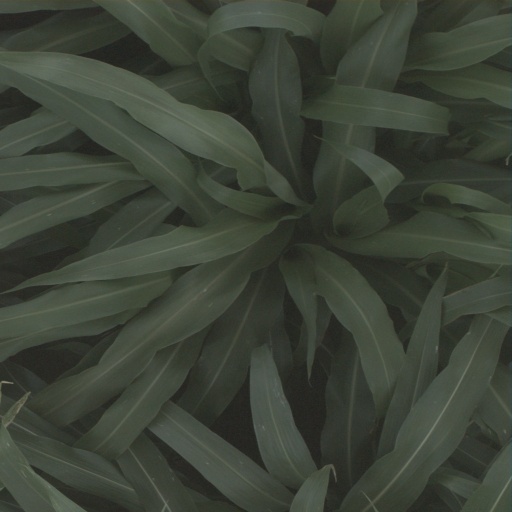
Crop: sorghum